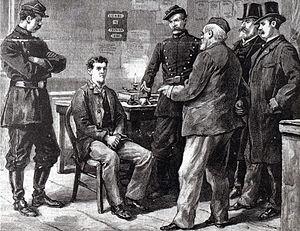
Émile Henry est un anarchiste français, guillotiné pour avoir commis plusieurs attentats, dont le dernier visait les clients d'un café.